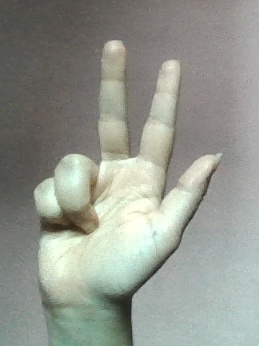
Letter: al